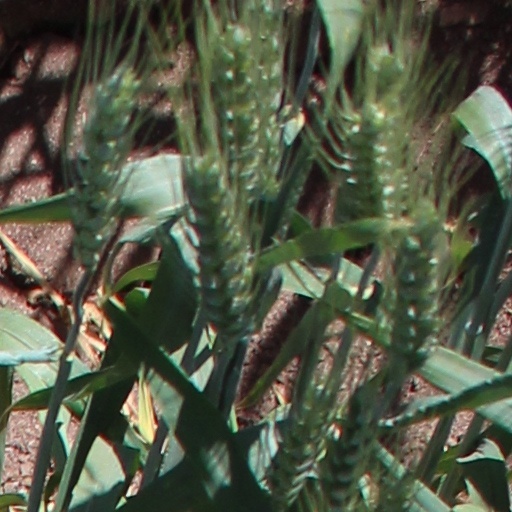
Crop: wheat